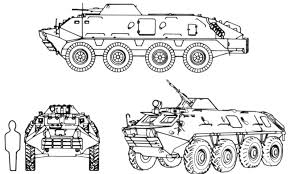
Label: BTR